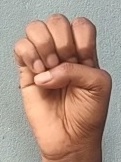
ASL sign: E